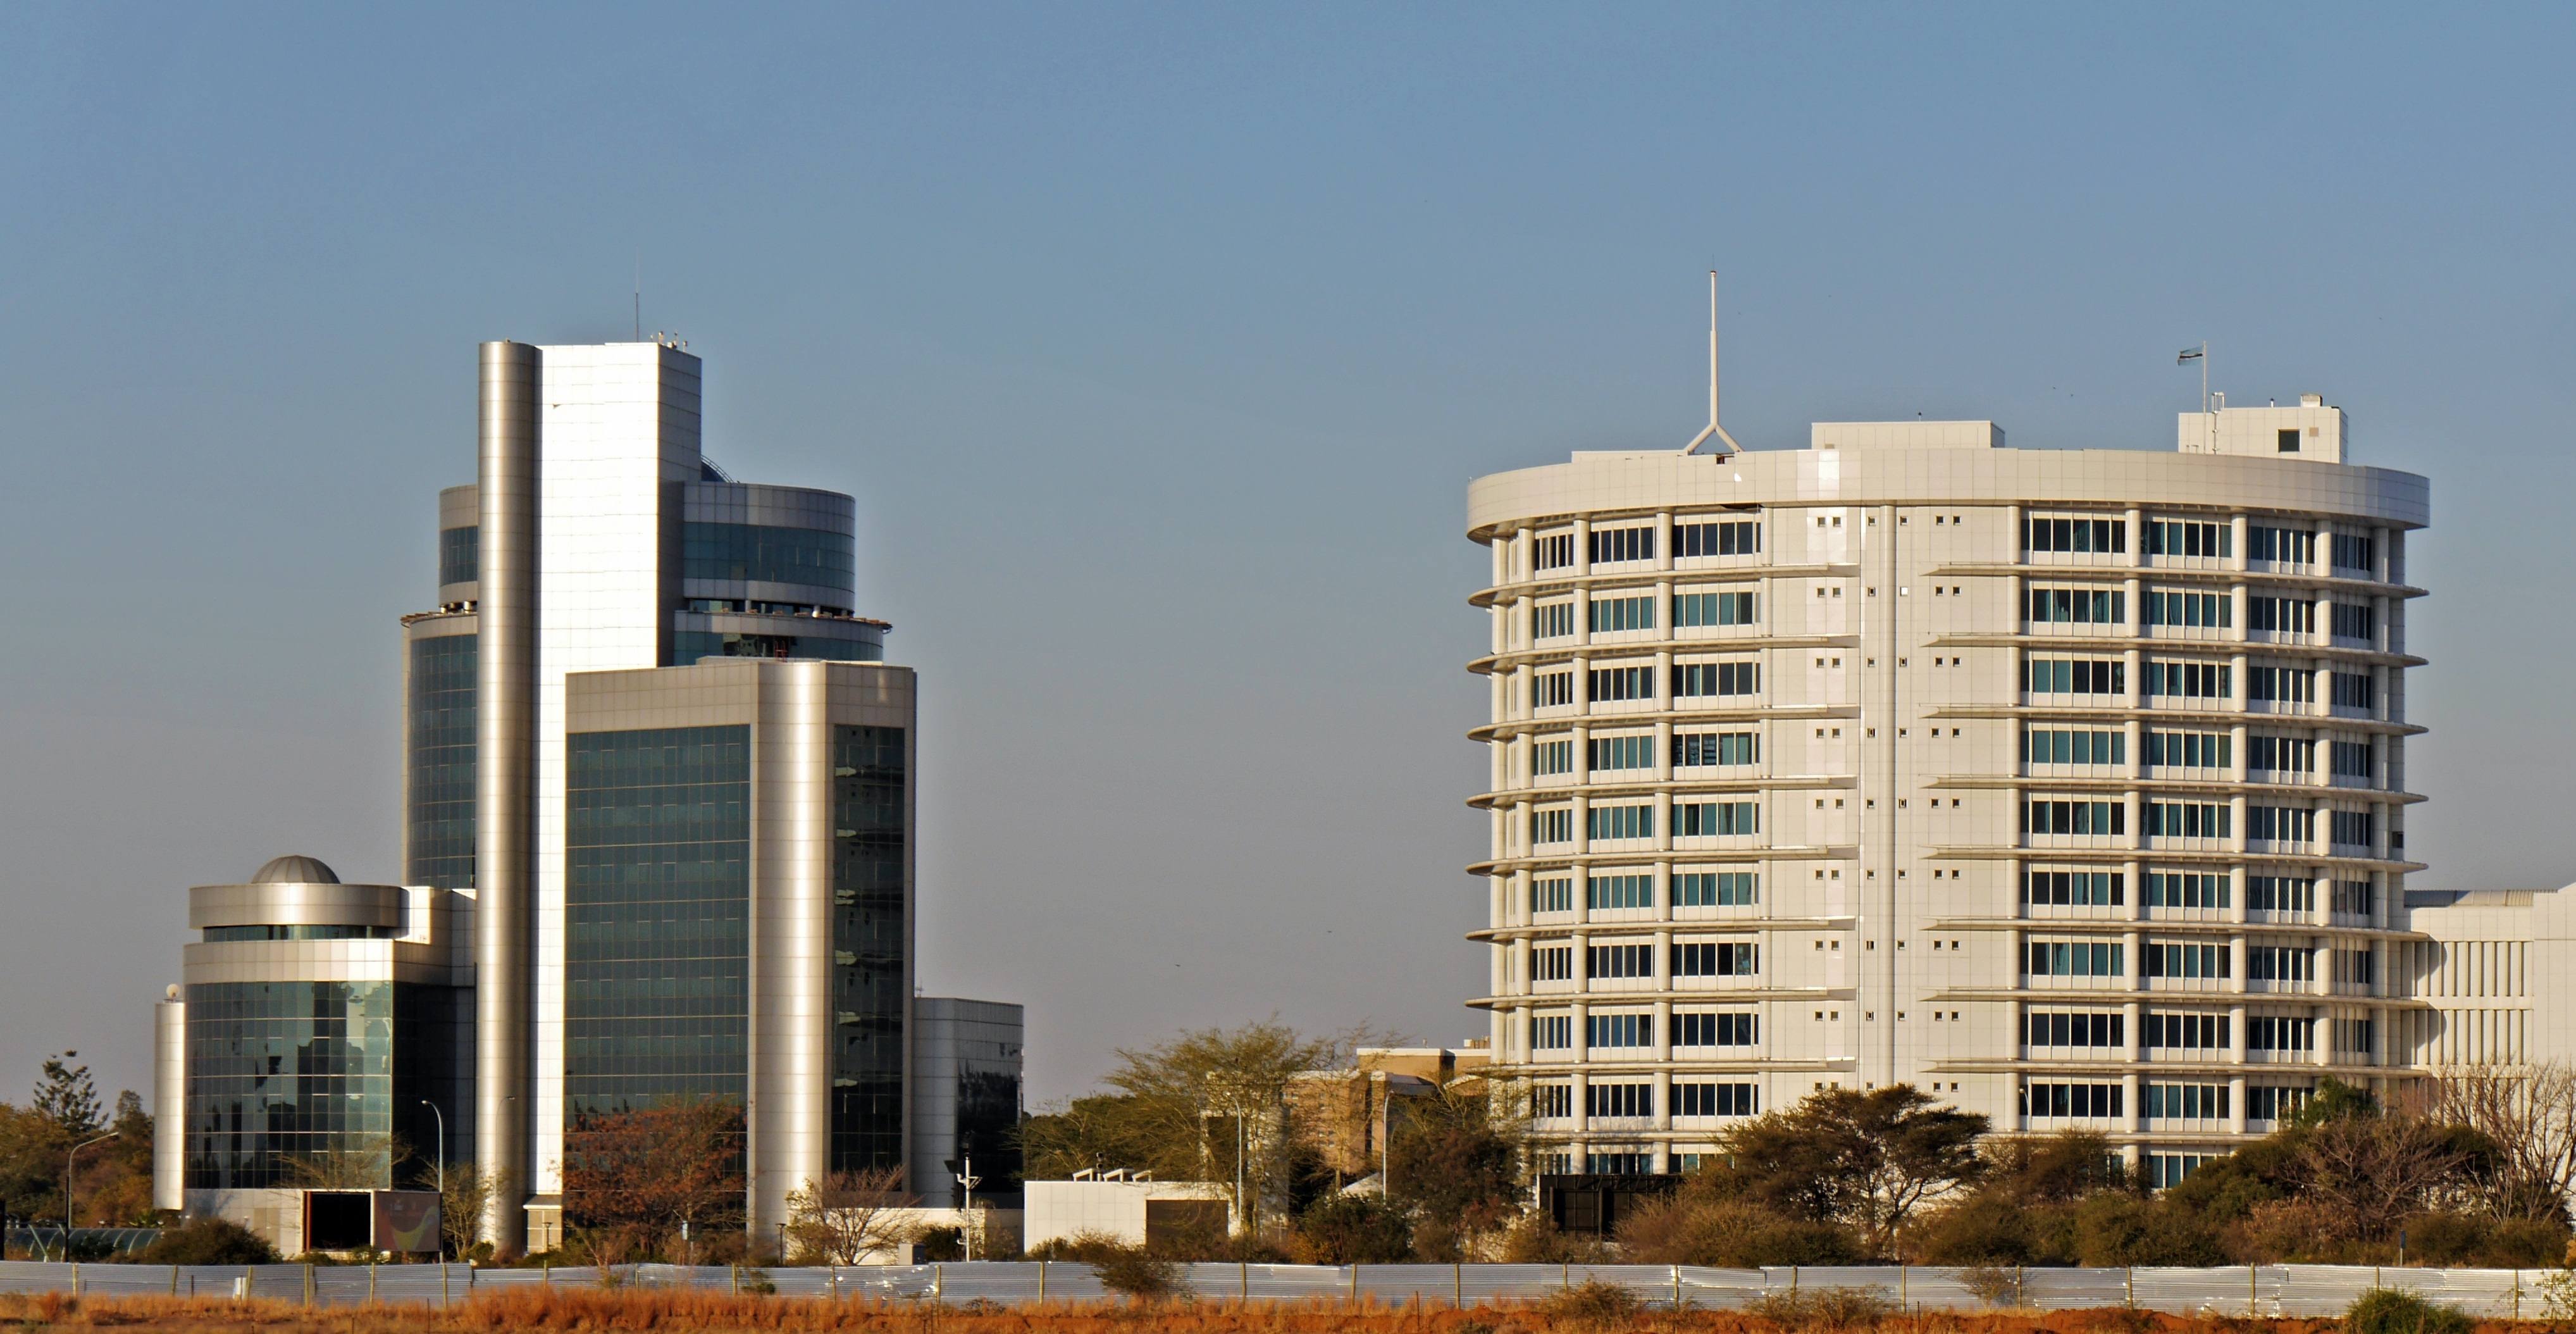
architecture, skyline, building, city, skyscraper, cityscape, downtown, tower, landmark, facade, tower block, botswana, headquarters, development, metropolis, condominium, neighbourhood, residential area, gaborone, human settlement